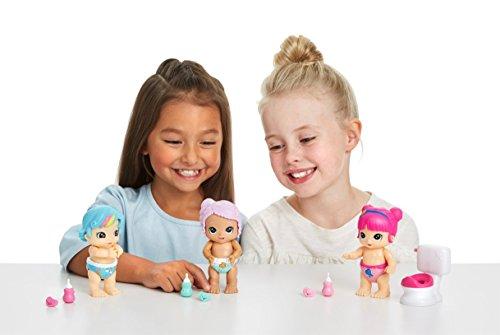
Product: Little Live Babies Little Live Bizzy Bubs Clap Baby Harper Childrens Toy
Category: Toys & Games | Dolls & Accessories | Doll Accessories
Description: Place my pacifier in my mouth and make my sleepy.
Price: $3.75
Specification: ProductDimensions:1.9x2.6x4.8inches|ItemWeight:6.4ounces|ShippingWeight:6.4ounces(Viewshippingratesandpolicies)|DomesticShipping:ItemcanbeshippedwithinU.S.|InternationalShipping:ThisitemcanbeshippedtoselectcountriesoutsideoftheU.S.LearnMore|ASIN:B074189Y43|Itemmodelnumber:28534|Manufacturerrecommendedage:5-15years|Batteries:4LR44batteriesrequired.(included)